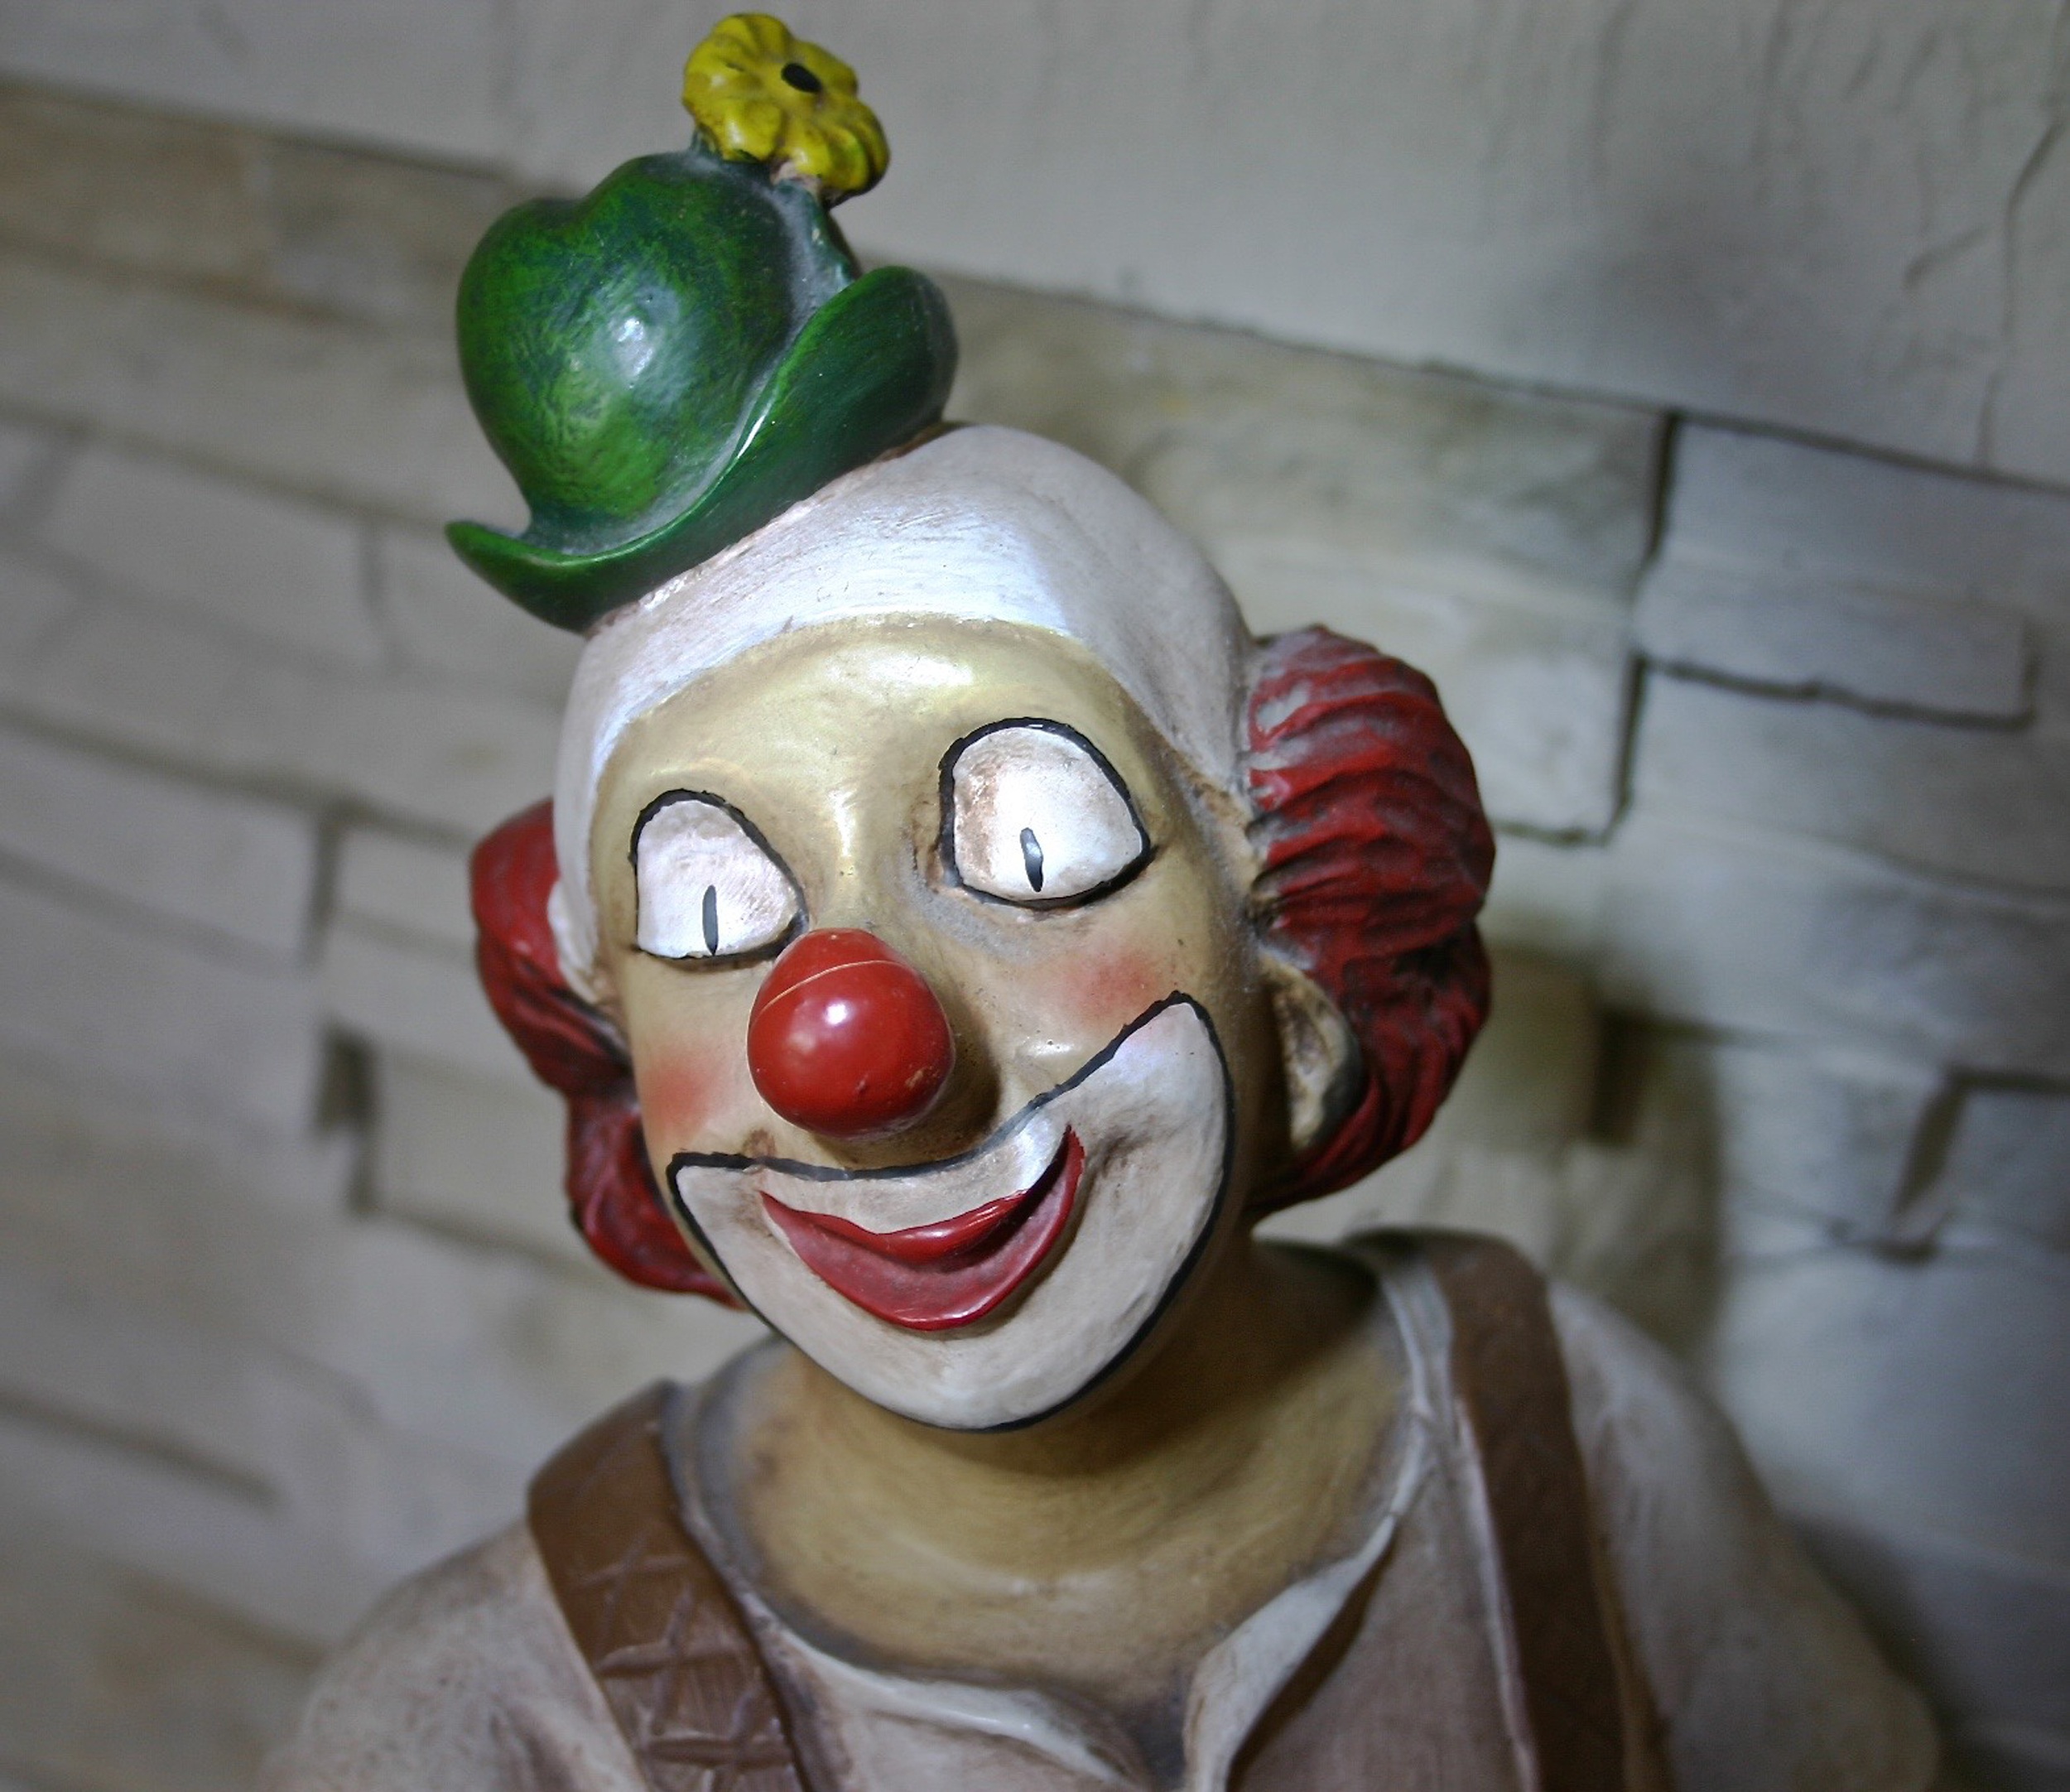
person, decoration, profession, clown, face, figure, funny, porcelain, circus, entertainment, performing arts, porcelain figurine